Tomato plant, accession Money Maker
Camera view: horizontal (90 deg, fisheye); turntable rotation: 270 degrees
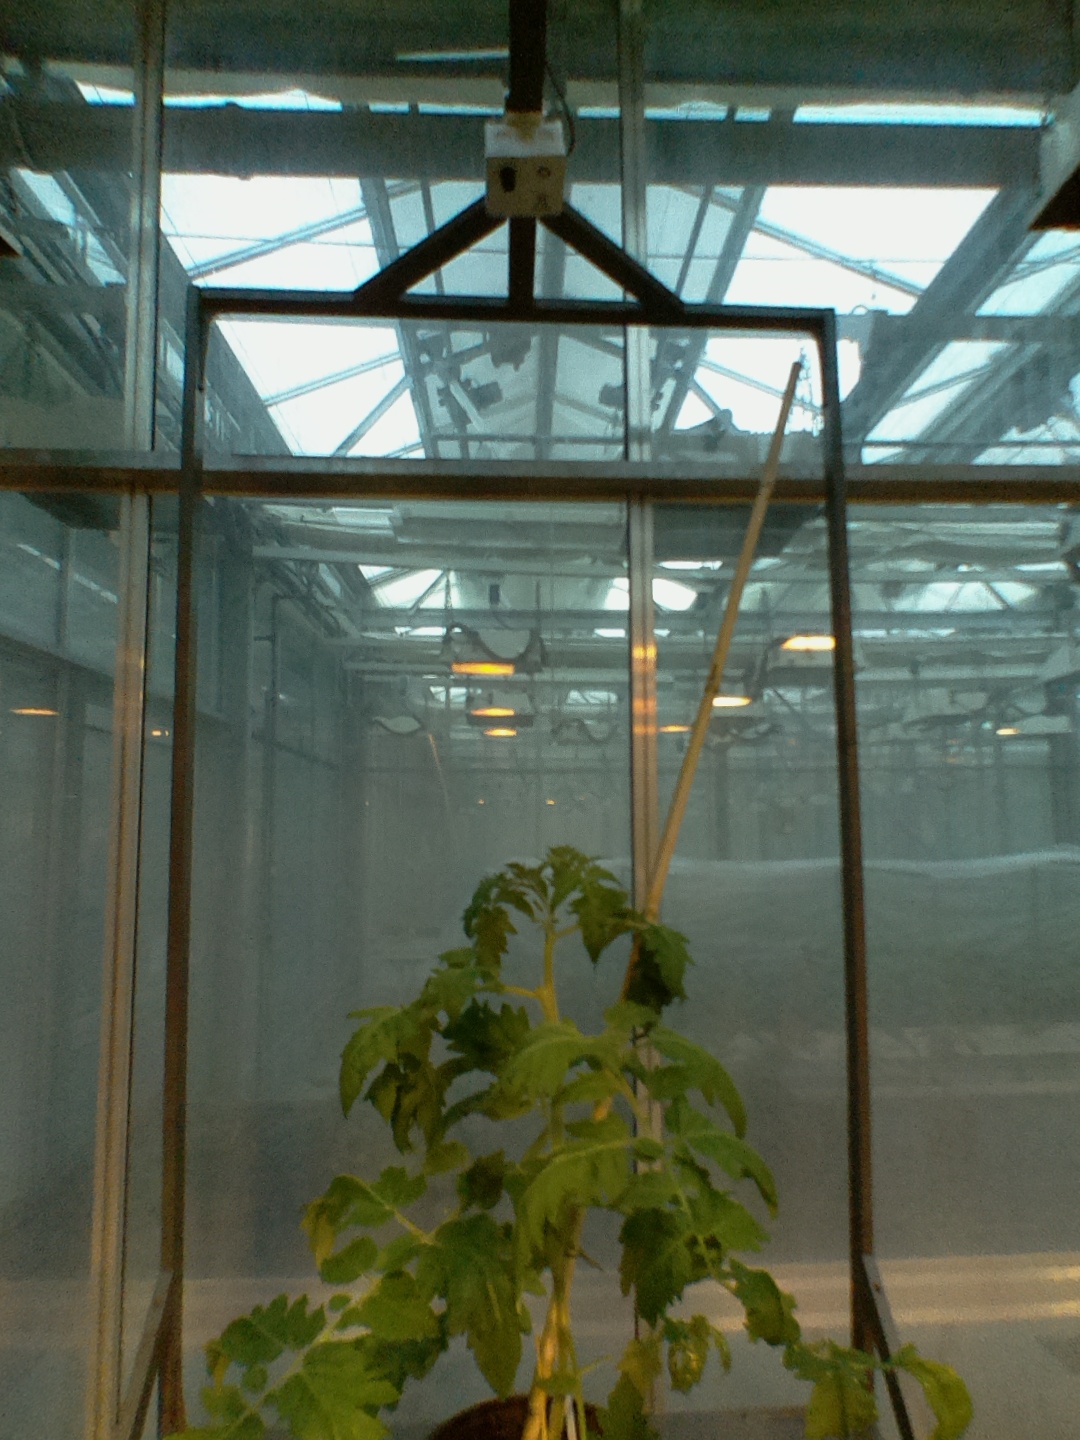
BBCH growth stage 53: 3 inflorescences visible